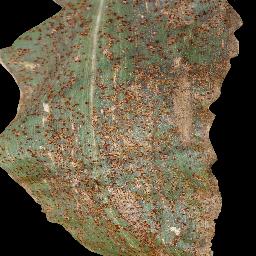
Label: Corn___Common_rust